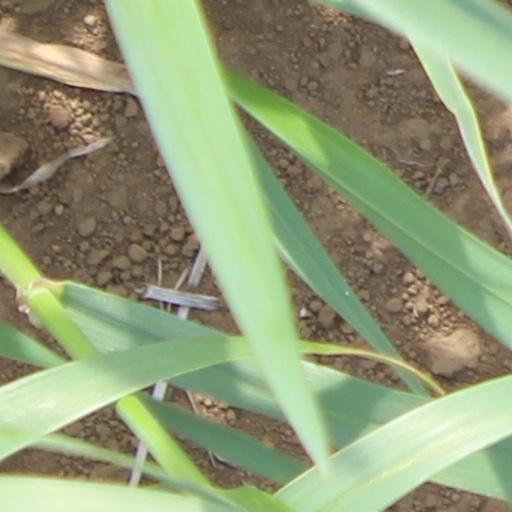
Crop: wheat